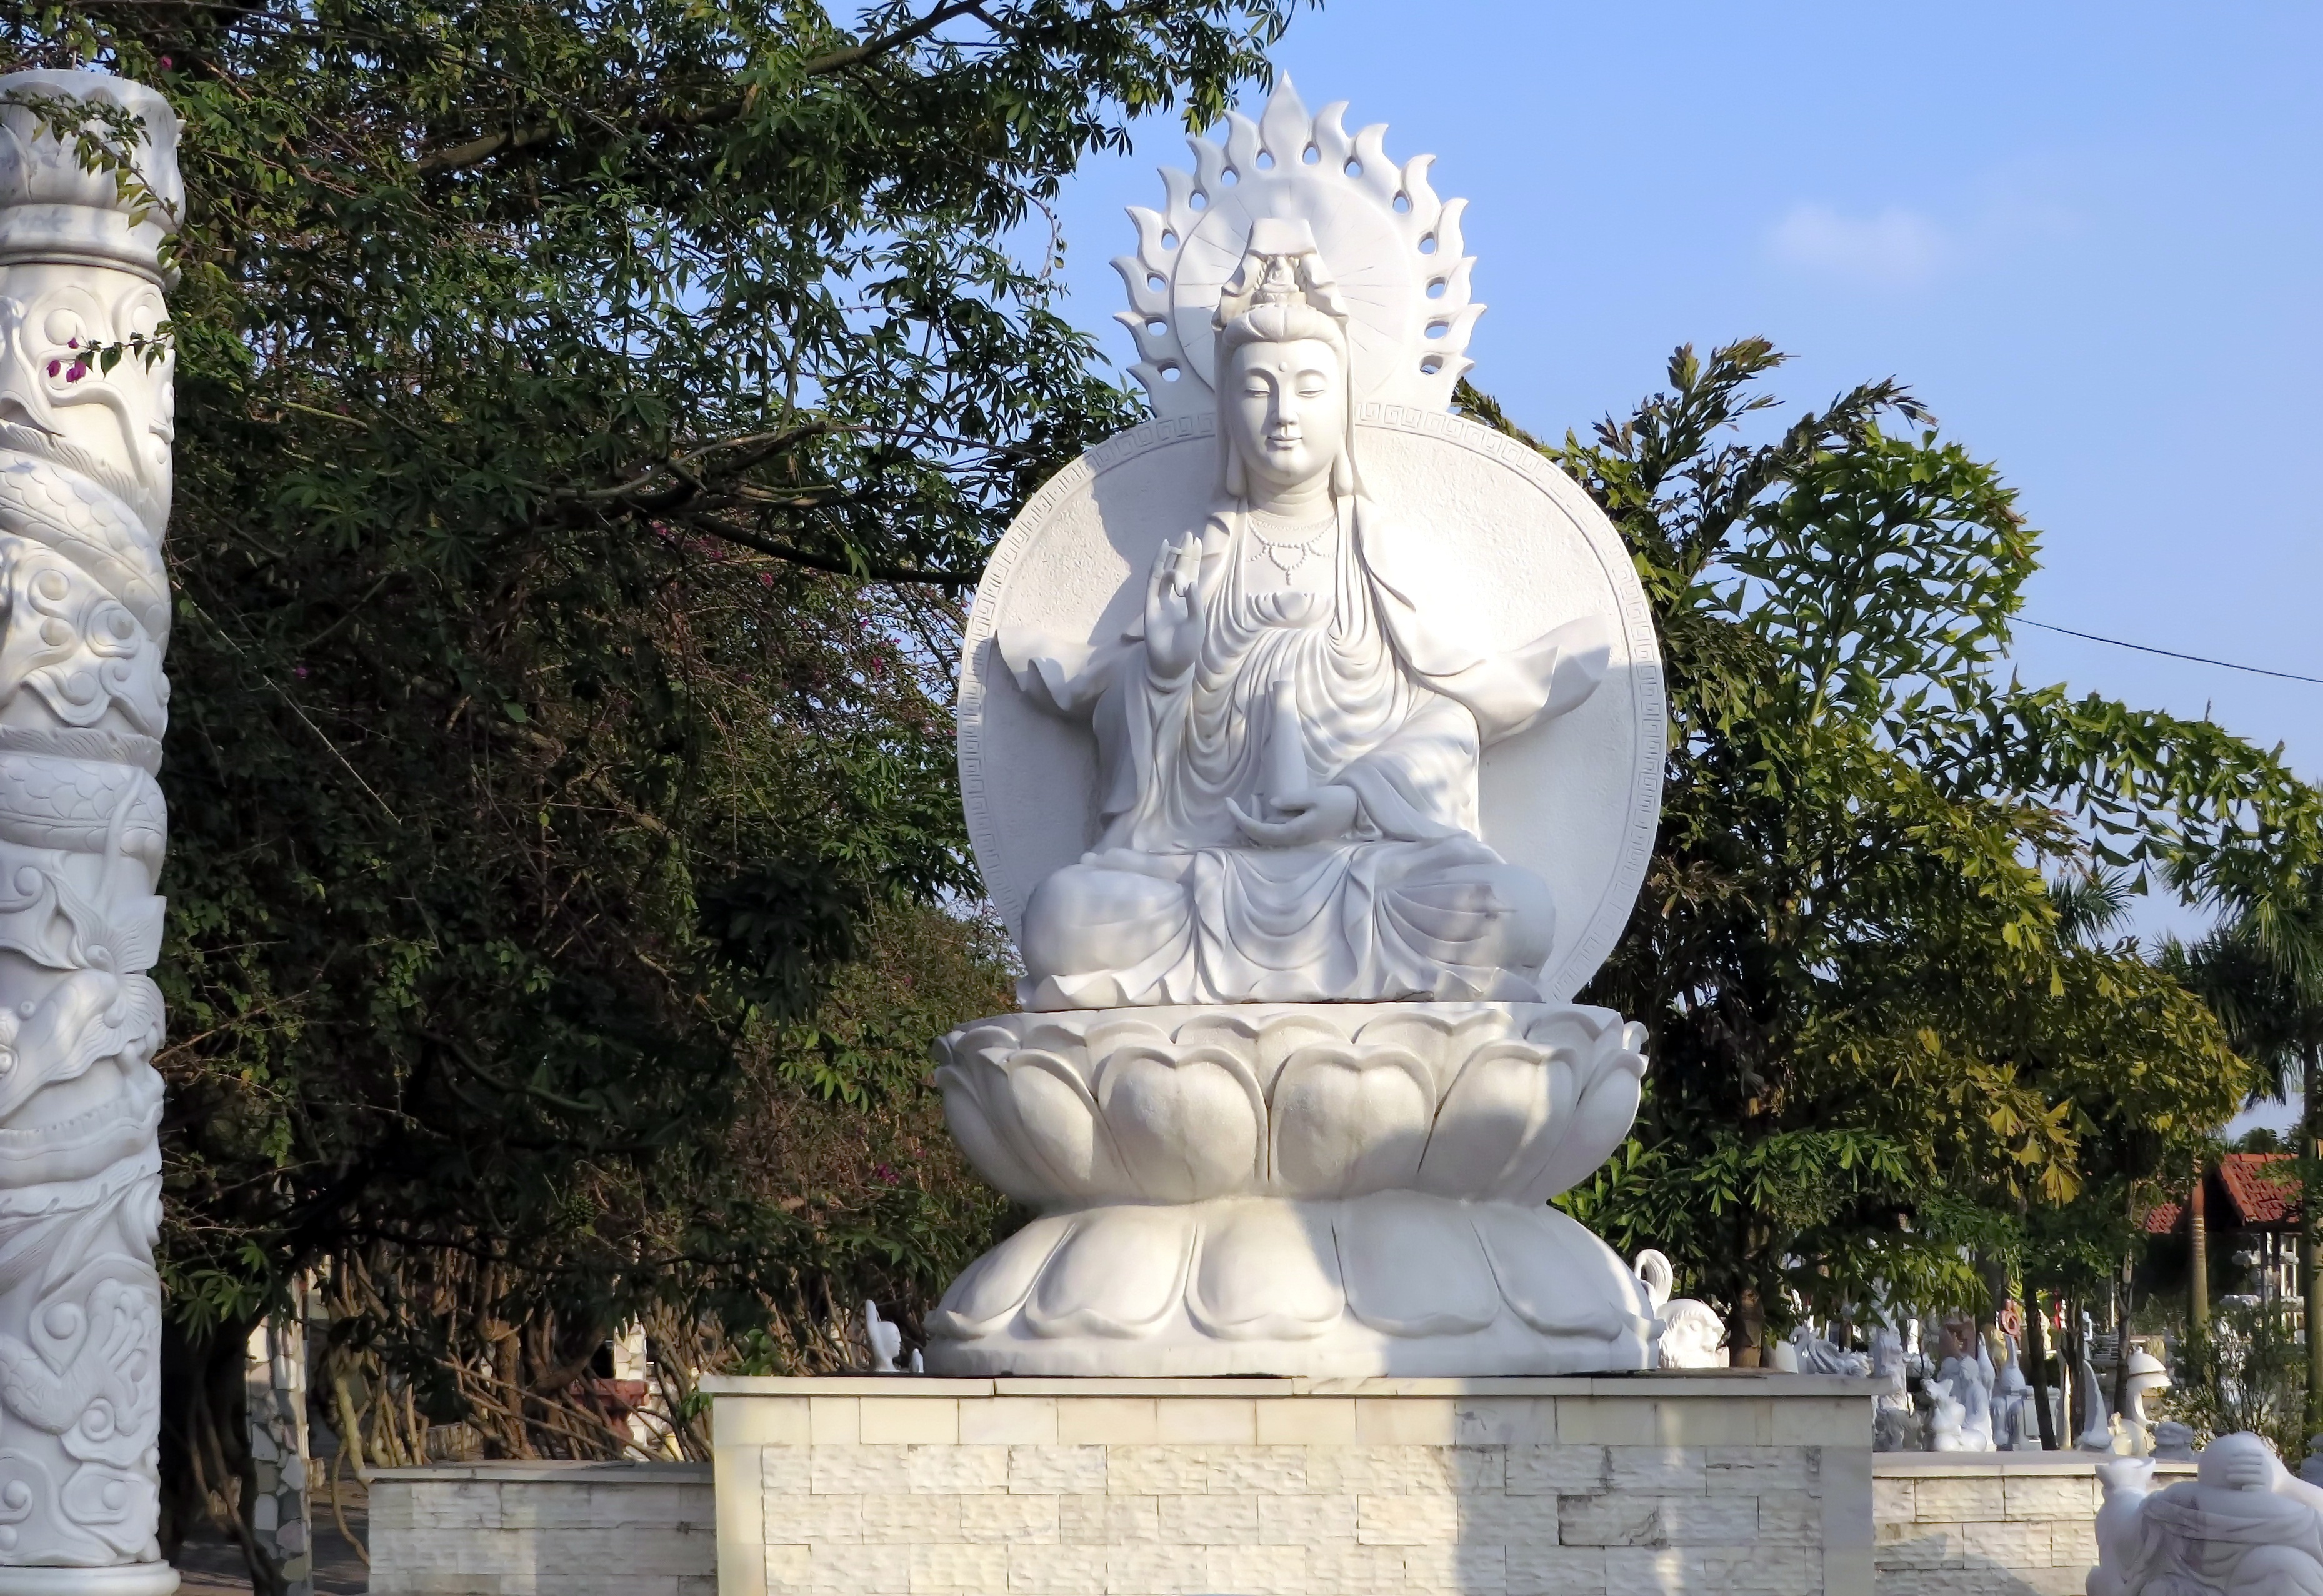
monument, statue, religion, viet nam, sculpture, memorial, art, temple, marble, carving, mrs buddha